Moguai

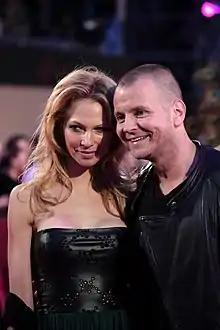
Moguai with his wife Birte Glang

Tegeler was born in Recklinghausen, North Rhine-Westphalia. He studied for his high school diploma at the Freiherr-von-Stein-Gymnasium in Recklinghausen, after which he completed a two-year apprenticeship in the family butcher business, making him the youngest journeyman butcher in North Rhine-Westphalia. He then went on to study law at the Ruhr University in Bochum, which is where he also embarked upon his career as a DJ and music producer.